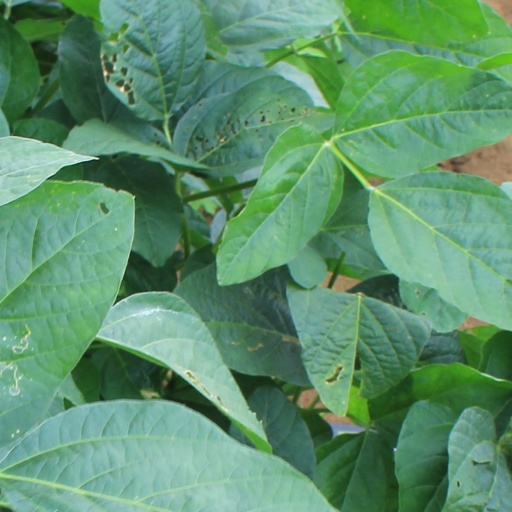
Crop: soybean